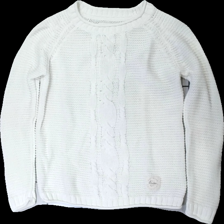
View: front
Type: Sweater
Category: Ladies
Brand: Havana
Colors: White
Material: 100% cotton
Pattern: Other
Cut: Regular
Size: S
Season: All
Stains: Minor
Damage location: bottom left
Damage 2 location: top left
Damage 3: fläck arm
Damage 3 location: bottom right
Price range: <50
Recommended usage: Reuse
Description: vit stickad tröja med flätat mönster fram, liten fläck på arm